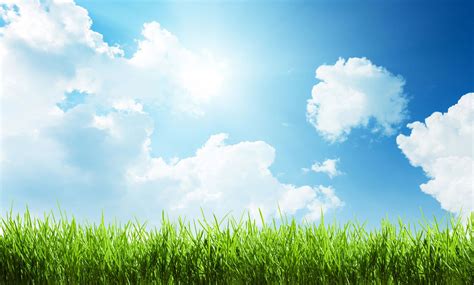
Weather: sun or clear